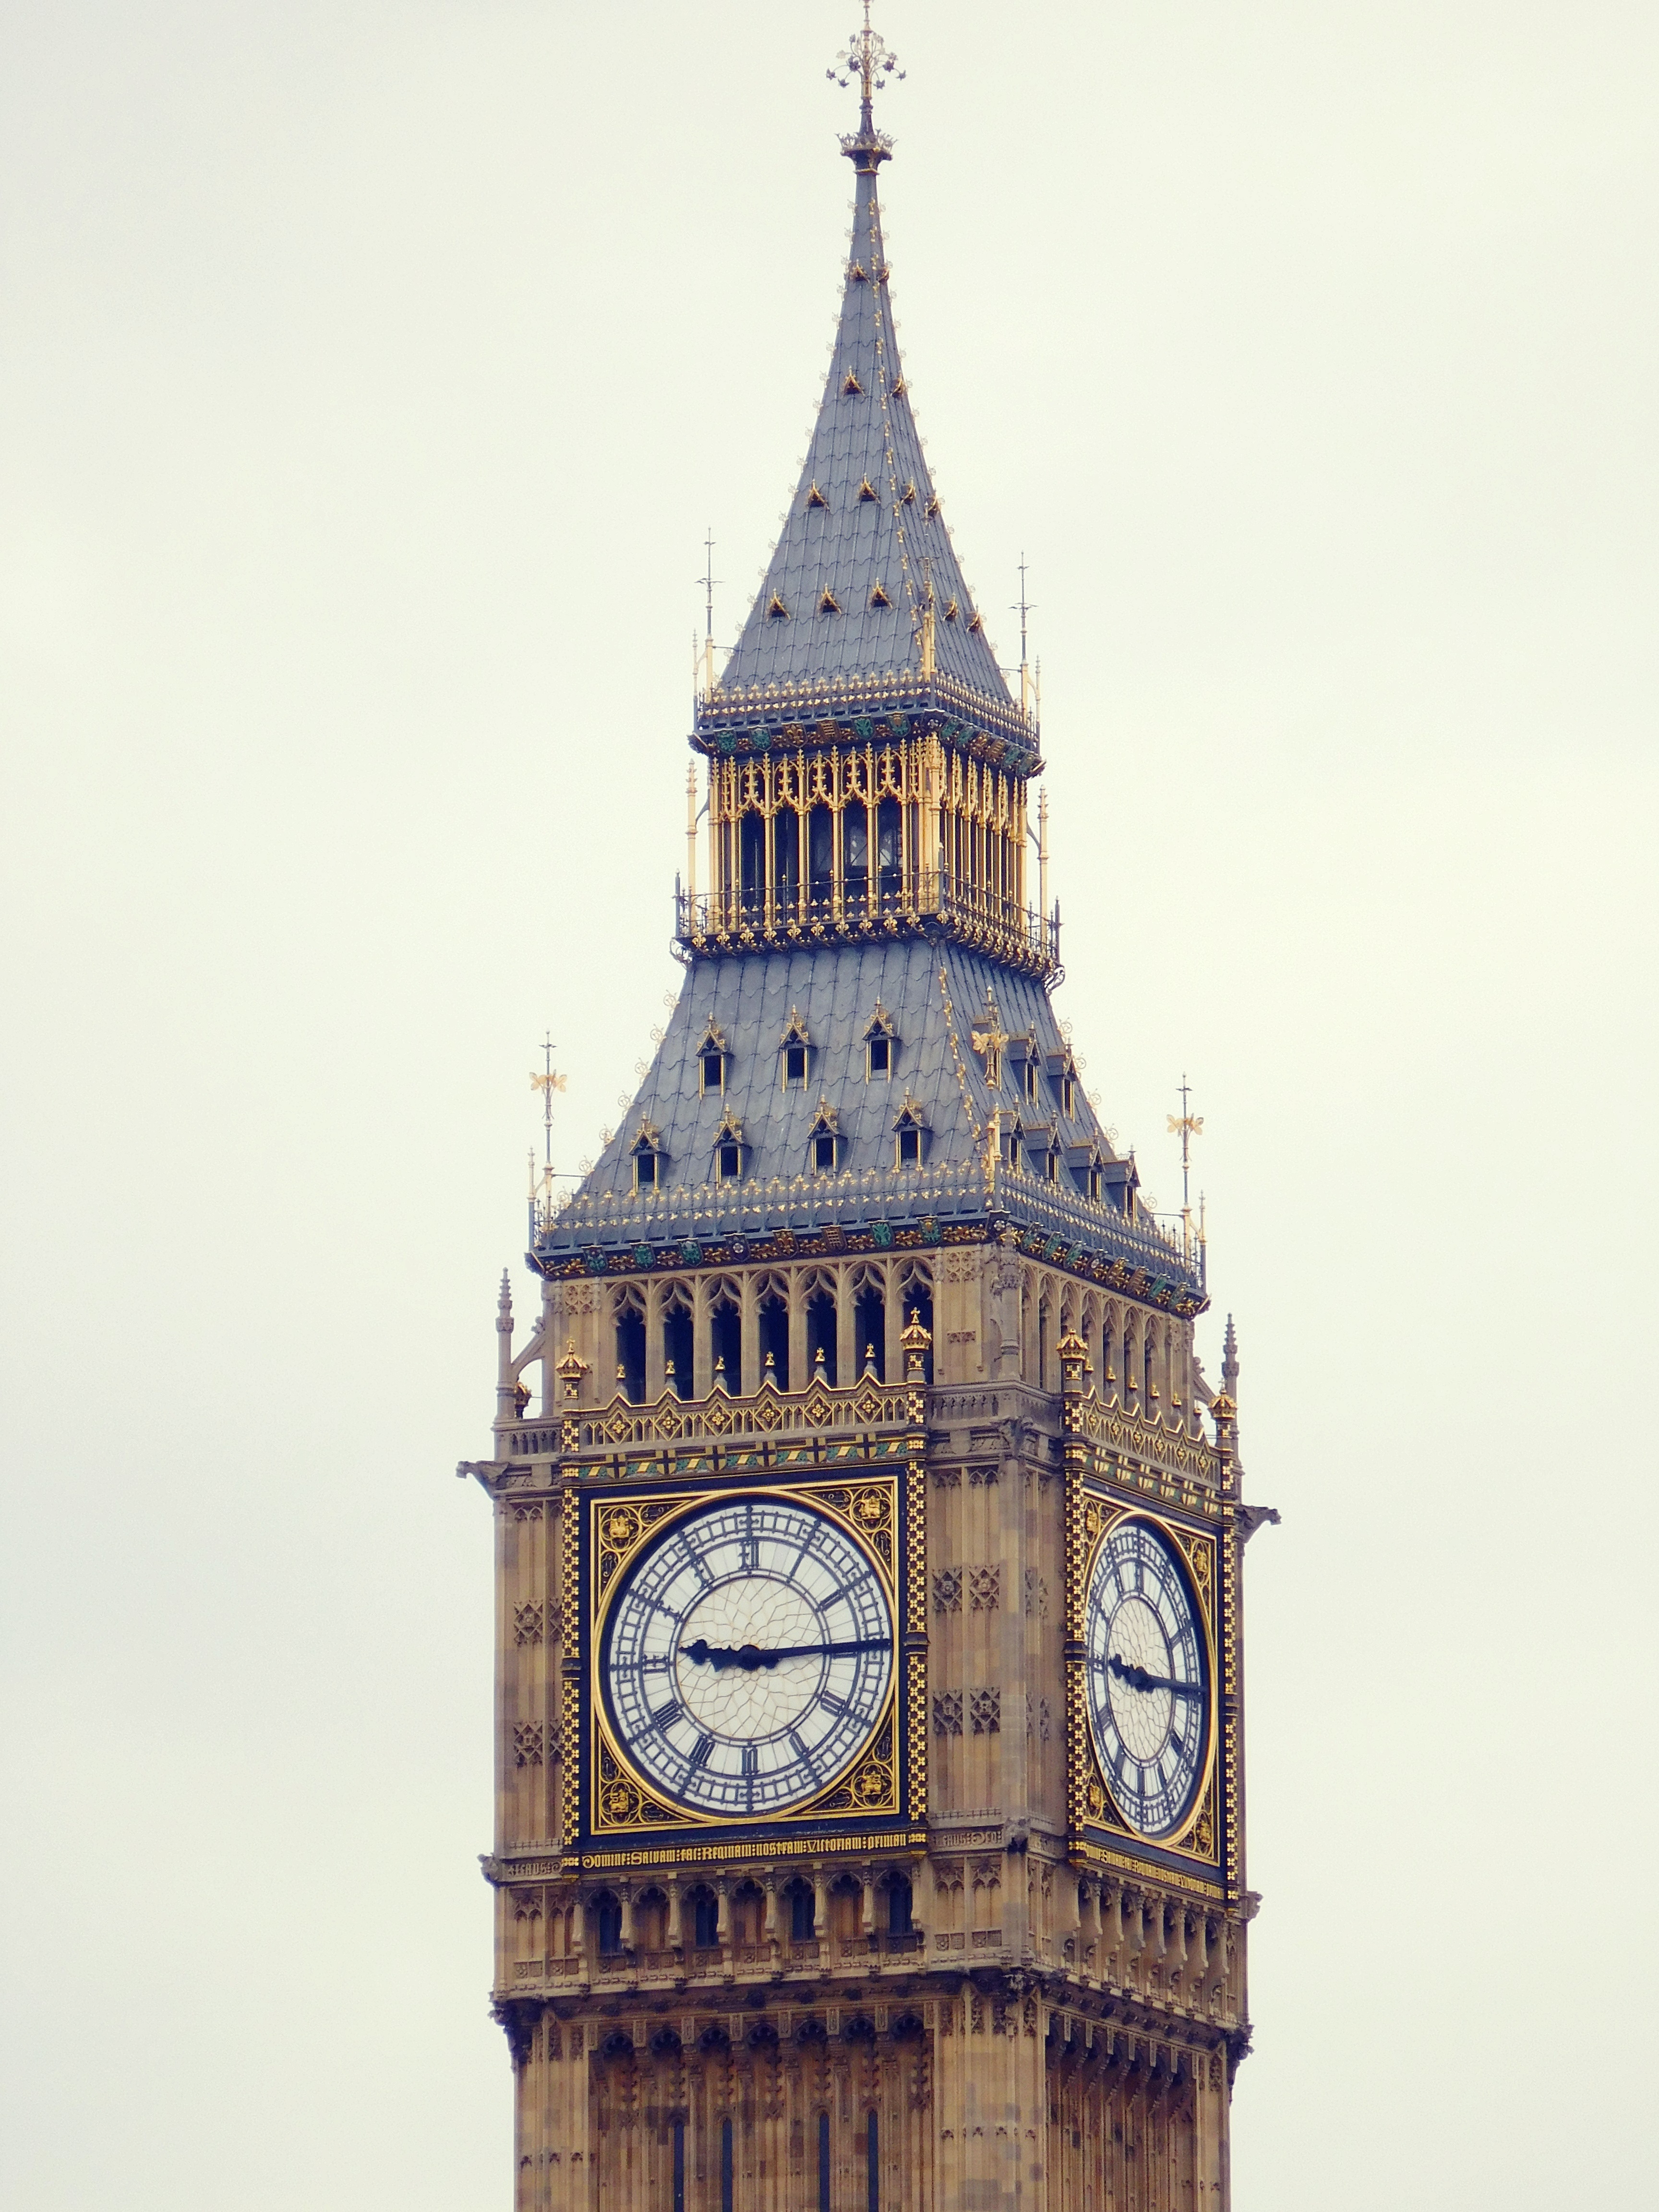
architecture, sky, clock, time, building, city, monument, travel, tower, landmark, sightseeing, attraction, historic, tourism, big ben, clock tower, bell tower, uk, england, capital, london, parliament, spire, steeple, british, culture, history, famous, english, britain, westminster